Cape Breton Post

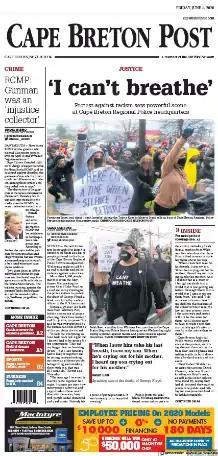
Front page of the June 5, 2020 edition

The Cape Breton Post is the only daily newspaper published on Cape Breton Island. Founded in Sydney, Nova Scotia, in 1901, it specializes in local coverage of news, events, and sports from communities in the Cape Breton Regional Municipality and the counties of Inverness, Richmond and Victoria.